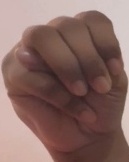
ASL sign: M